Wilfrid Laurier

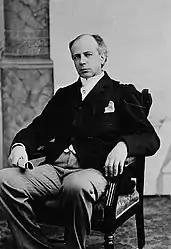
Laurier, 1897

Laurier then practised law in Montreal, though he initially struggled as a lawyer. He opened his first practice on October 27, 1864, but closed it within a month. He established his second office, but that closed within three months, due to a lack of clients. In March 1865, nearly bankrupt, Laurier established his third law firm, partnering with Médéric Lanctot, a lawyer and journalist who staunchly opposed Confederation. The two experienced some success, but in late 1866, Laurier was invited by fellow Rouge Antoine-Aimé Dorion to replace his recently deceased brother to became editor and run a newspaper, .